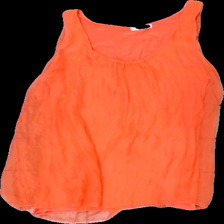
View: front
Type: Tank top
Category: Ladies
Brand: Missing
Colors: Red
Material: 65% cotton 35% viscose
Cut: Regular
Season: All
Damage location: middle center
Price range: <50
Recommended usage: Export
Description: rött linne med flera dragna trådar
Comment: dragna trådar